Abraham Weintraub–Wikipedia controversy

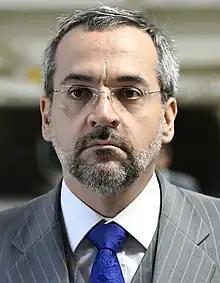
Weintraub in 2019

The Abraham Weintraub–Wikipedia controversy refers to the events surrounding attempts by Brazil's Ministry of Education (MEC), under Minister Abraham Weintraub, to influence the content of his Portuguese Wikipedia page.